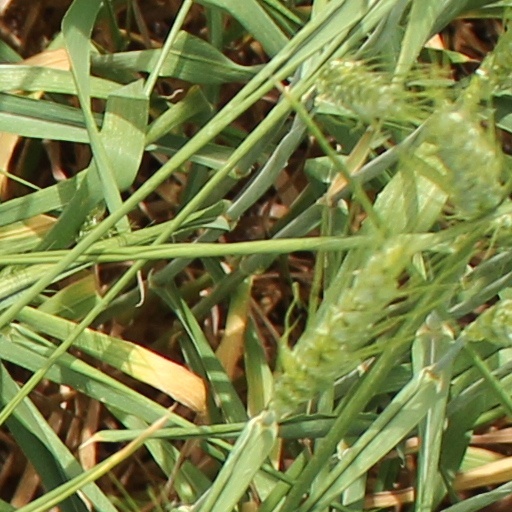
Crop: wheat